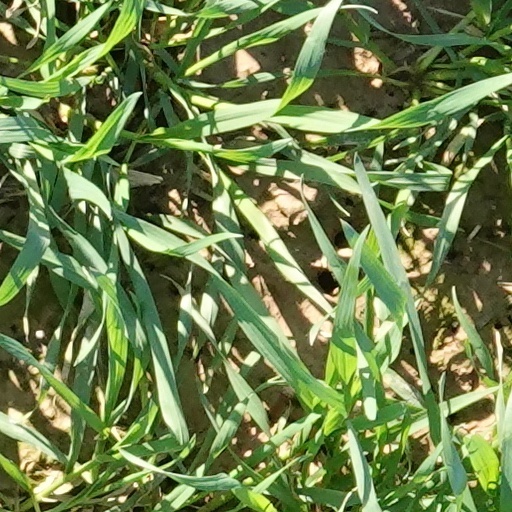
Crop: wheat